League of Gods

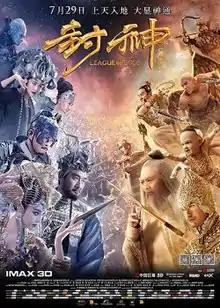
Chinese release poster

League of Gods is a 2016 fantasy film directed by Koan Hui, co-produced by Charles Heung and Wilson Yip, based on the 16th-century novel "Investiture of the Gods" by Xu Zhonglin and starring an ensemble cast of Jet Li, Tony Leung, Fan Bingbing, Louis Koo, Mark Huang, Angelababy, Wen Zhang, Andy On and Jacky Heung. A Hong Kong-Chinese co-production, the film was released in China on 29 July 2016.